Projectionist

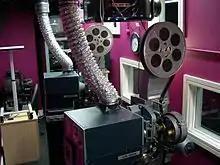
Two projectors installed in a changeover configuration. The machine in the background will show the first reel, at the end of which the projectionist will 'change over' to reel 2, which is threaded on the projector in the foreground. If the procedure is performed correctly, the audience will be unaware that it has happened.

With the advent of feature-length films during the early to mid-teens and the increasing tendency for film screenings to be the main or only event that took place in a purpose-built theater, rather than incorporated into other forms of live entertainment, the role of the projectionist became more specialised and began to incorporate elements of showmanship once again. The safety precautions associated with nitrate required 35mm film prints to be shipped in reels no longer than 1,000 feet (approximately 15 minutes at 16fps). In order show a feature-length film without interruption while the following reel is laced up, two projectors focused on the same screen were used, with the projectionist 'changing over' from one to the other at the end of each reel. 2,000 foot 'double' reels were gradually introduced from the early 1930s onwards (approximately 20 minutes at the standardized sound speed of 24 fps). Until the conversion to sound, electric motors were relatively uncommon on 35mm theater projectors: most were hand-cranked by the projectionist. Contemporary accounts suggest that hand cranking at a consistent speed took a considerable amount of skill. Presentation technique also began to include tasks such as operating auditorium lighting systems [dimmers], curtains [side-tabs] and masking systems and lantern slide projectors. During the 1920s, movie theaters became larger and projection equipment had to adapt to this. Limelight illumination was replaced by the electrically powered carbon arc lamp, and with the arrival of sound electric motors were installed to drive projectors (a more constant speed was required for sound playback than could be achieved by hand cranking). The operation and basic maintenance of audio equipment also became part of the projectionist's job following the introduction of sound.